Yerevan

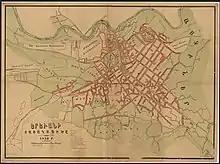
Map of Yerevan in 1920, made before the Soviet reconstruction of the city by Alexander Tamanyan in 1924. Taken looking west, with the Hrazdan River at the top rather than the left side.

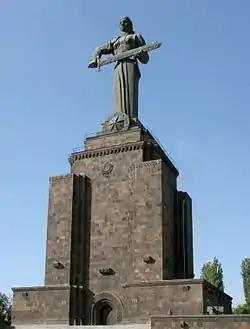
Mother Armenia erected in 1967, replacing the monumental statue of Joseph Stalin

During the second Ottoman-Safavid War, Ottoman troops under the command of Sultan Murad IV conquered the city on 8 August 1635. Returning in triumph to Constantinople, he opened the "Yerevan Kiosk" ("Revan Köşkü") in Topkapı Palace in 1636. However, Iranian troops commanded by Shah Safi retook Yerevan on 1 April 1636. As a result of the Treaty of Zuhab in 1639, the Iranians reconfirmed their control over Eastern Armenia, including Yerevan. On 7 June 1679, a devastating earthquake razed the city to the ground.